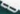
Number: 8